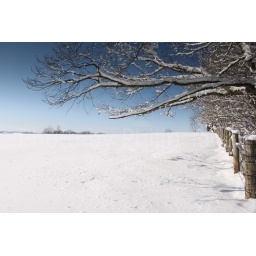
2192. A farmyard fence in snow with some snowy tree branches overhead.